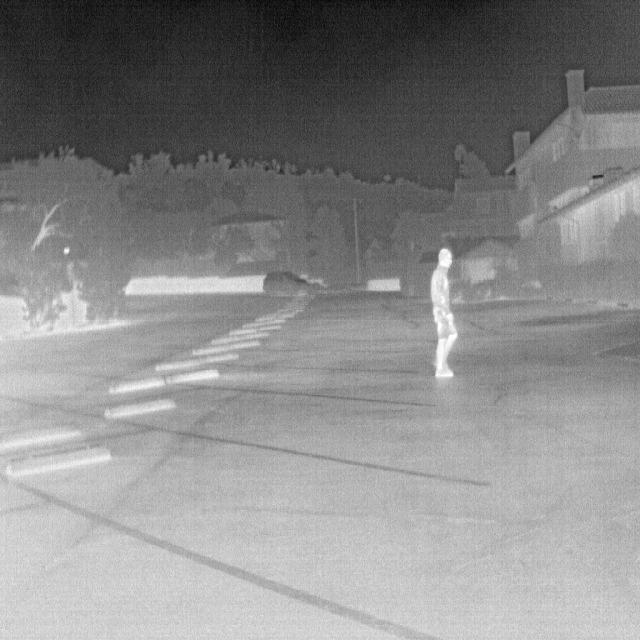
Detected objects:
label: person